Forest of Bowland

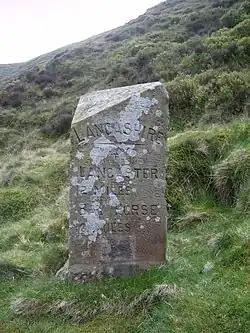
The Lancashire side of the Grey Stone of Trough

In 926, Amounderness was annexed by Æthelstan, king of the West Saxons, as a spoil of war. In 934, he granted it to Wulfstan I, Archbishop of York. According to Aethelstan's grant, Amounderness at that time stretched "from the sea along the Cocker to the source of that river, from that source straight to another spring which is called in Old English, ""Dunshop"", thus down the rivulet to the Hodder, in the same direction to the Ribble and thus along that river through the middle of the channel to the sea". As such, Amounderness encompassed a significant portion of western and south-western Bowland.